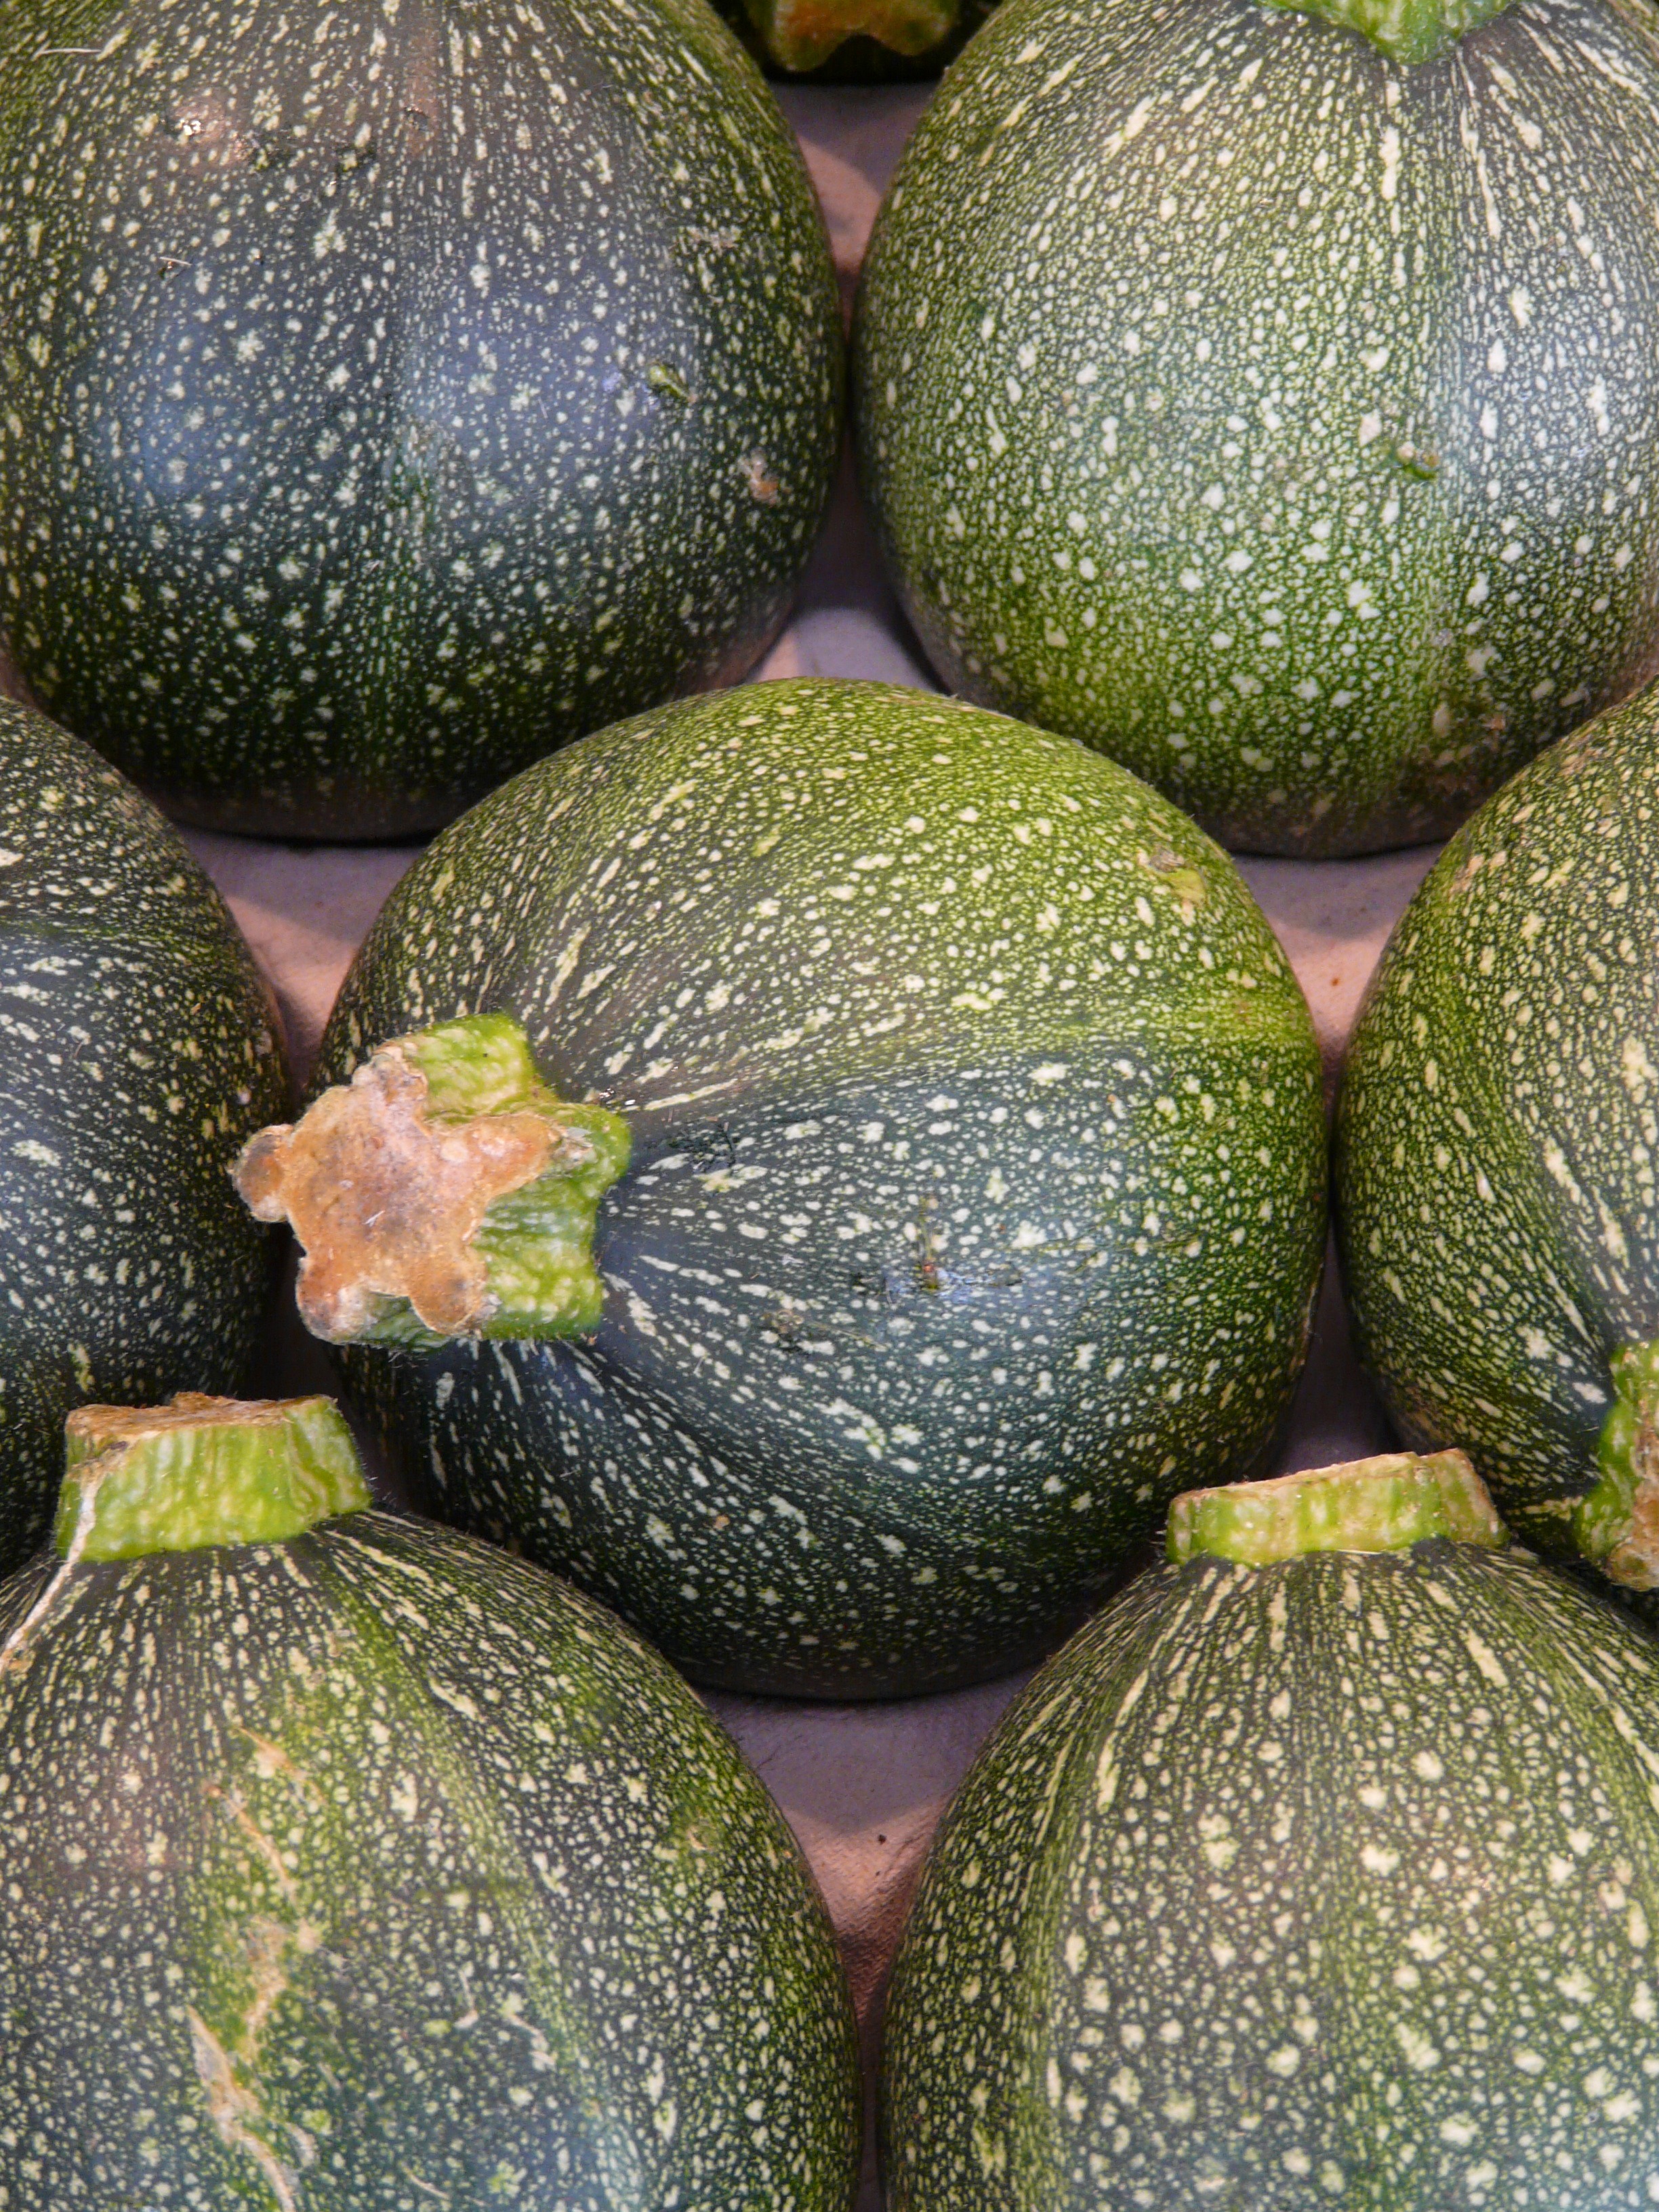
plant, fruit, food, produce, healthy, eat, gourd, vegetables, zucchini, vitamins, cucurbita, flowering plant, winter squash, land plant, cucumber gourd and melon family, figleaf gourd